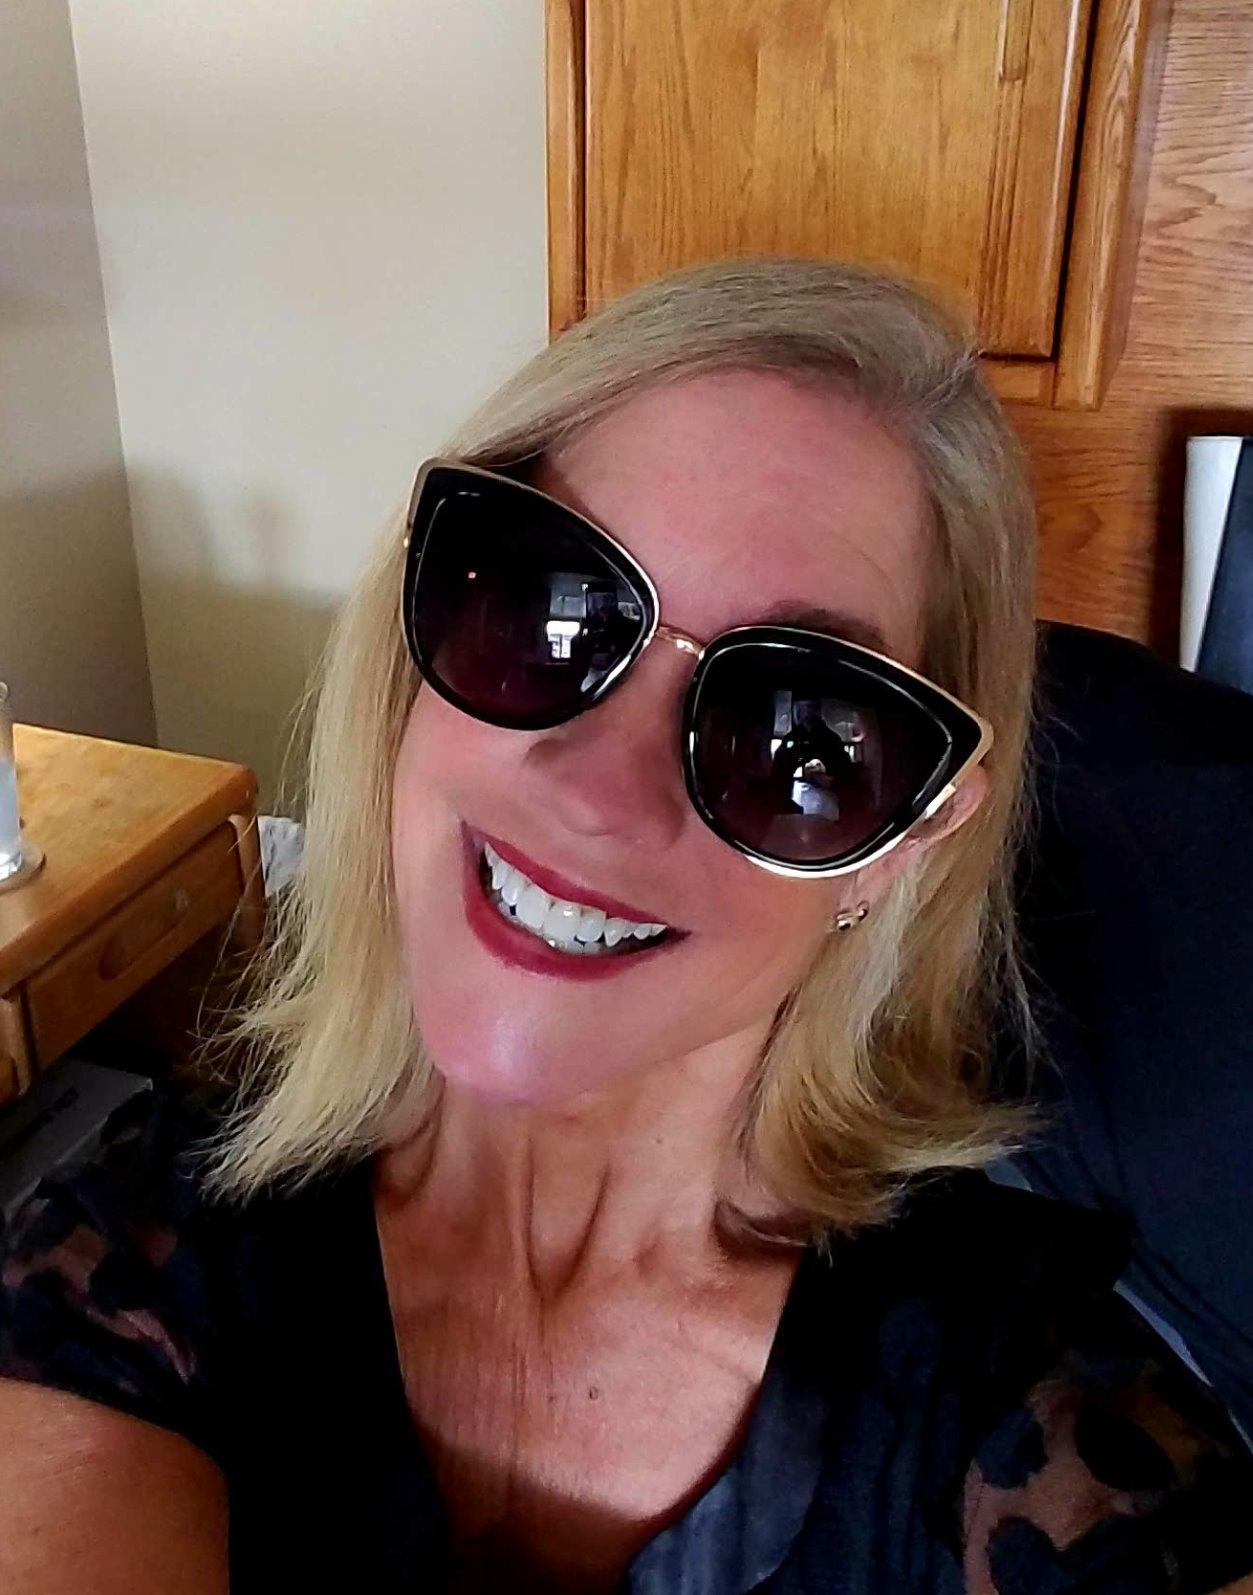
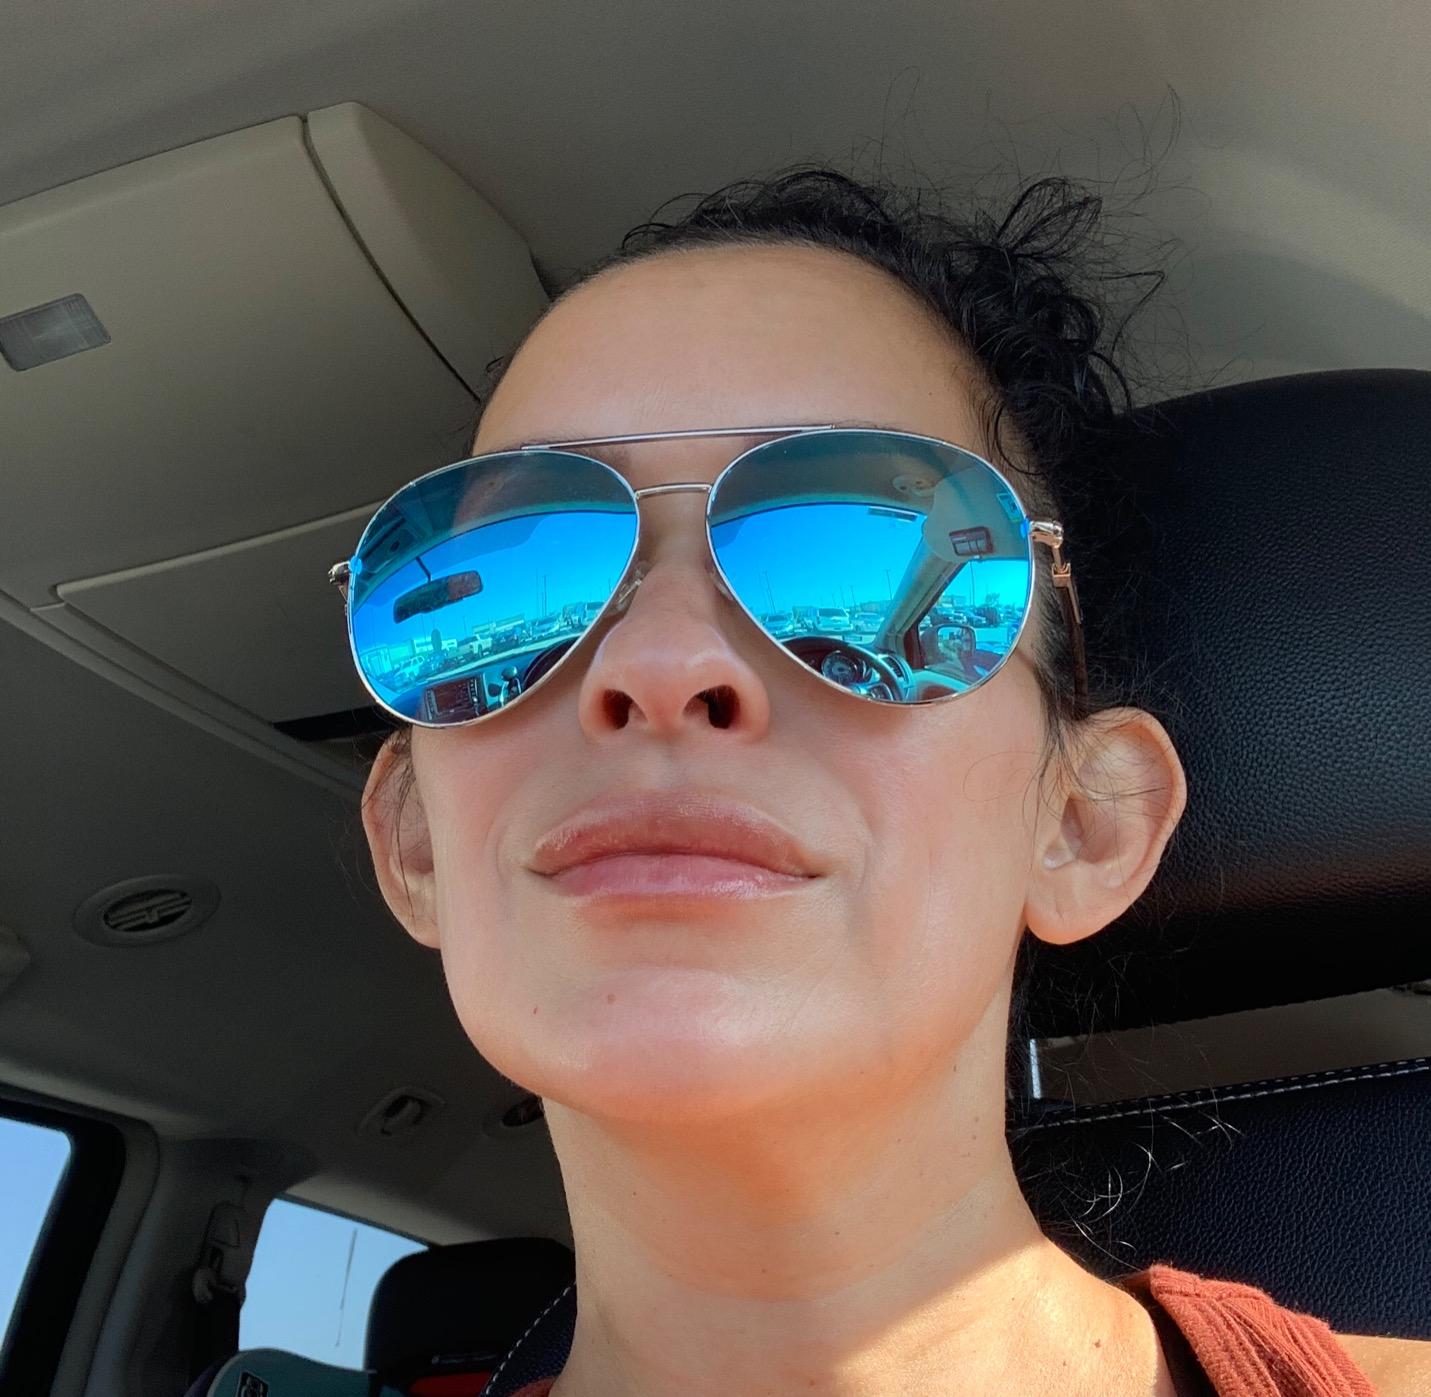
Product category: accessories_sunglasses
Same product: no